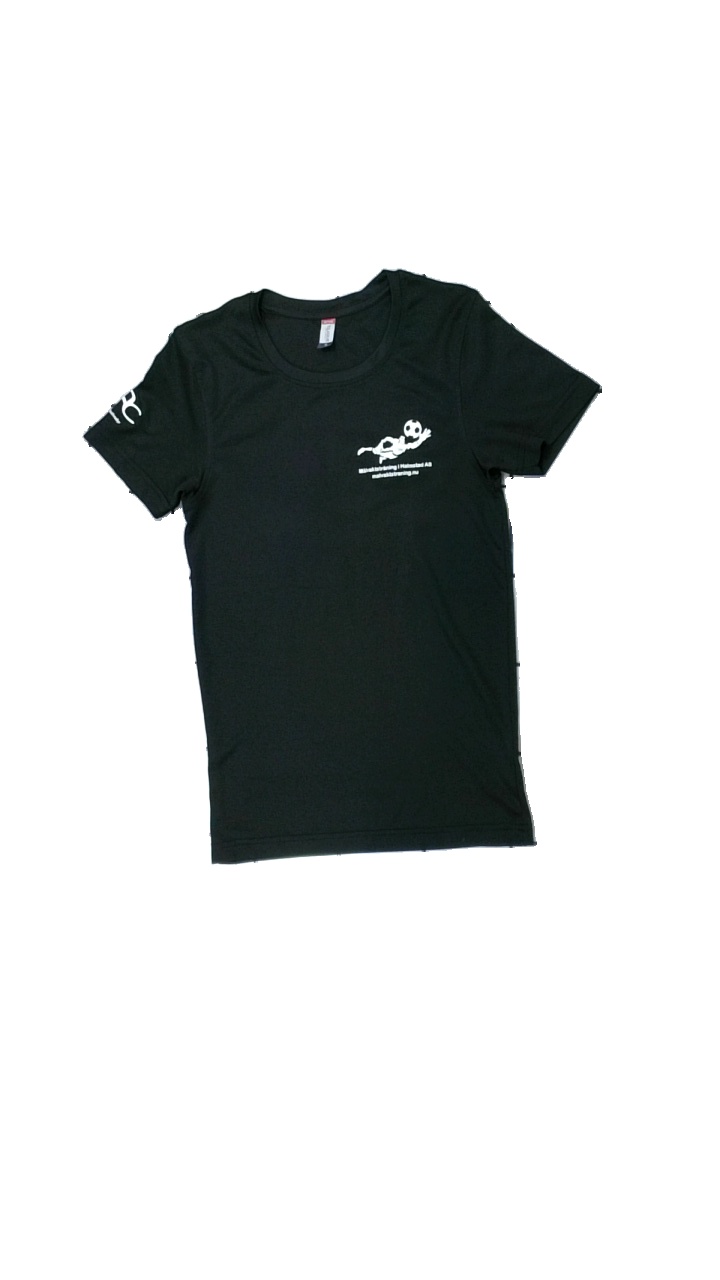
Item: T-shirt (Ladies)
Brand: Clique
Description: svart tränings t-shirt med reklam loggor fram
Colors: Black, White
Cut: Regular
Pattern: Other
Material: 100% polyester
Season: All
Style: Sports
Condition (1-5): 3
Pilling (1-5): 5
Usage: Export
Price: <50